Clarion-Limestone Area School District

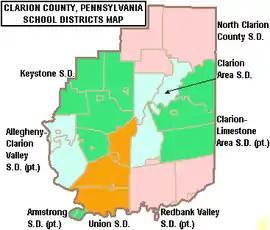

The Clarion-Limestone Area School District is a small, rural, public school district which spans portions of two counties. In Clarion County, it serves the Borough of Strattanville and Clarion Township, Limestone Township and Millcreek Township. In Jefferson County it serves the Borough of Corsica and Union Township. The Clarion-Limestone Area School District encompasses approximately . According to 2000 federal census data, it serves a resident population of 7,173. In 2009, the District residents' per capita income was $17,013, while median family income was $38,633 per year.